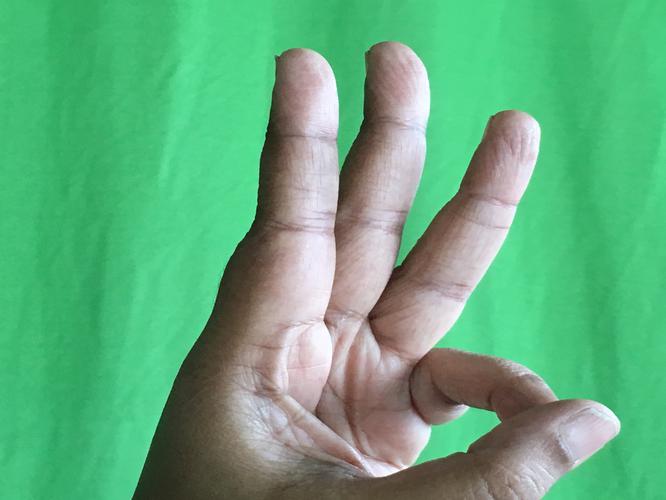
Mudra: Trishulam
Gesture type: single_hand